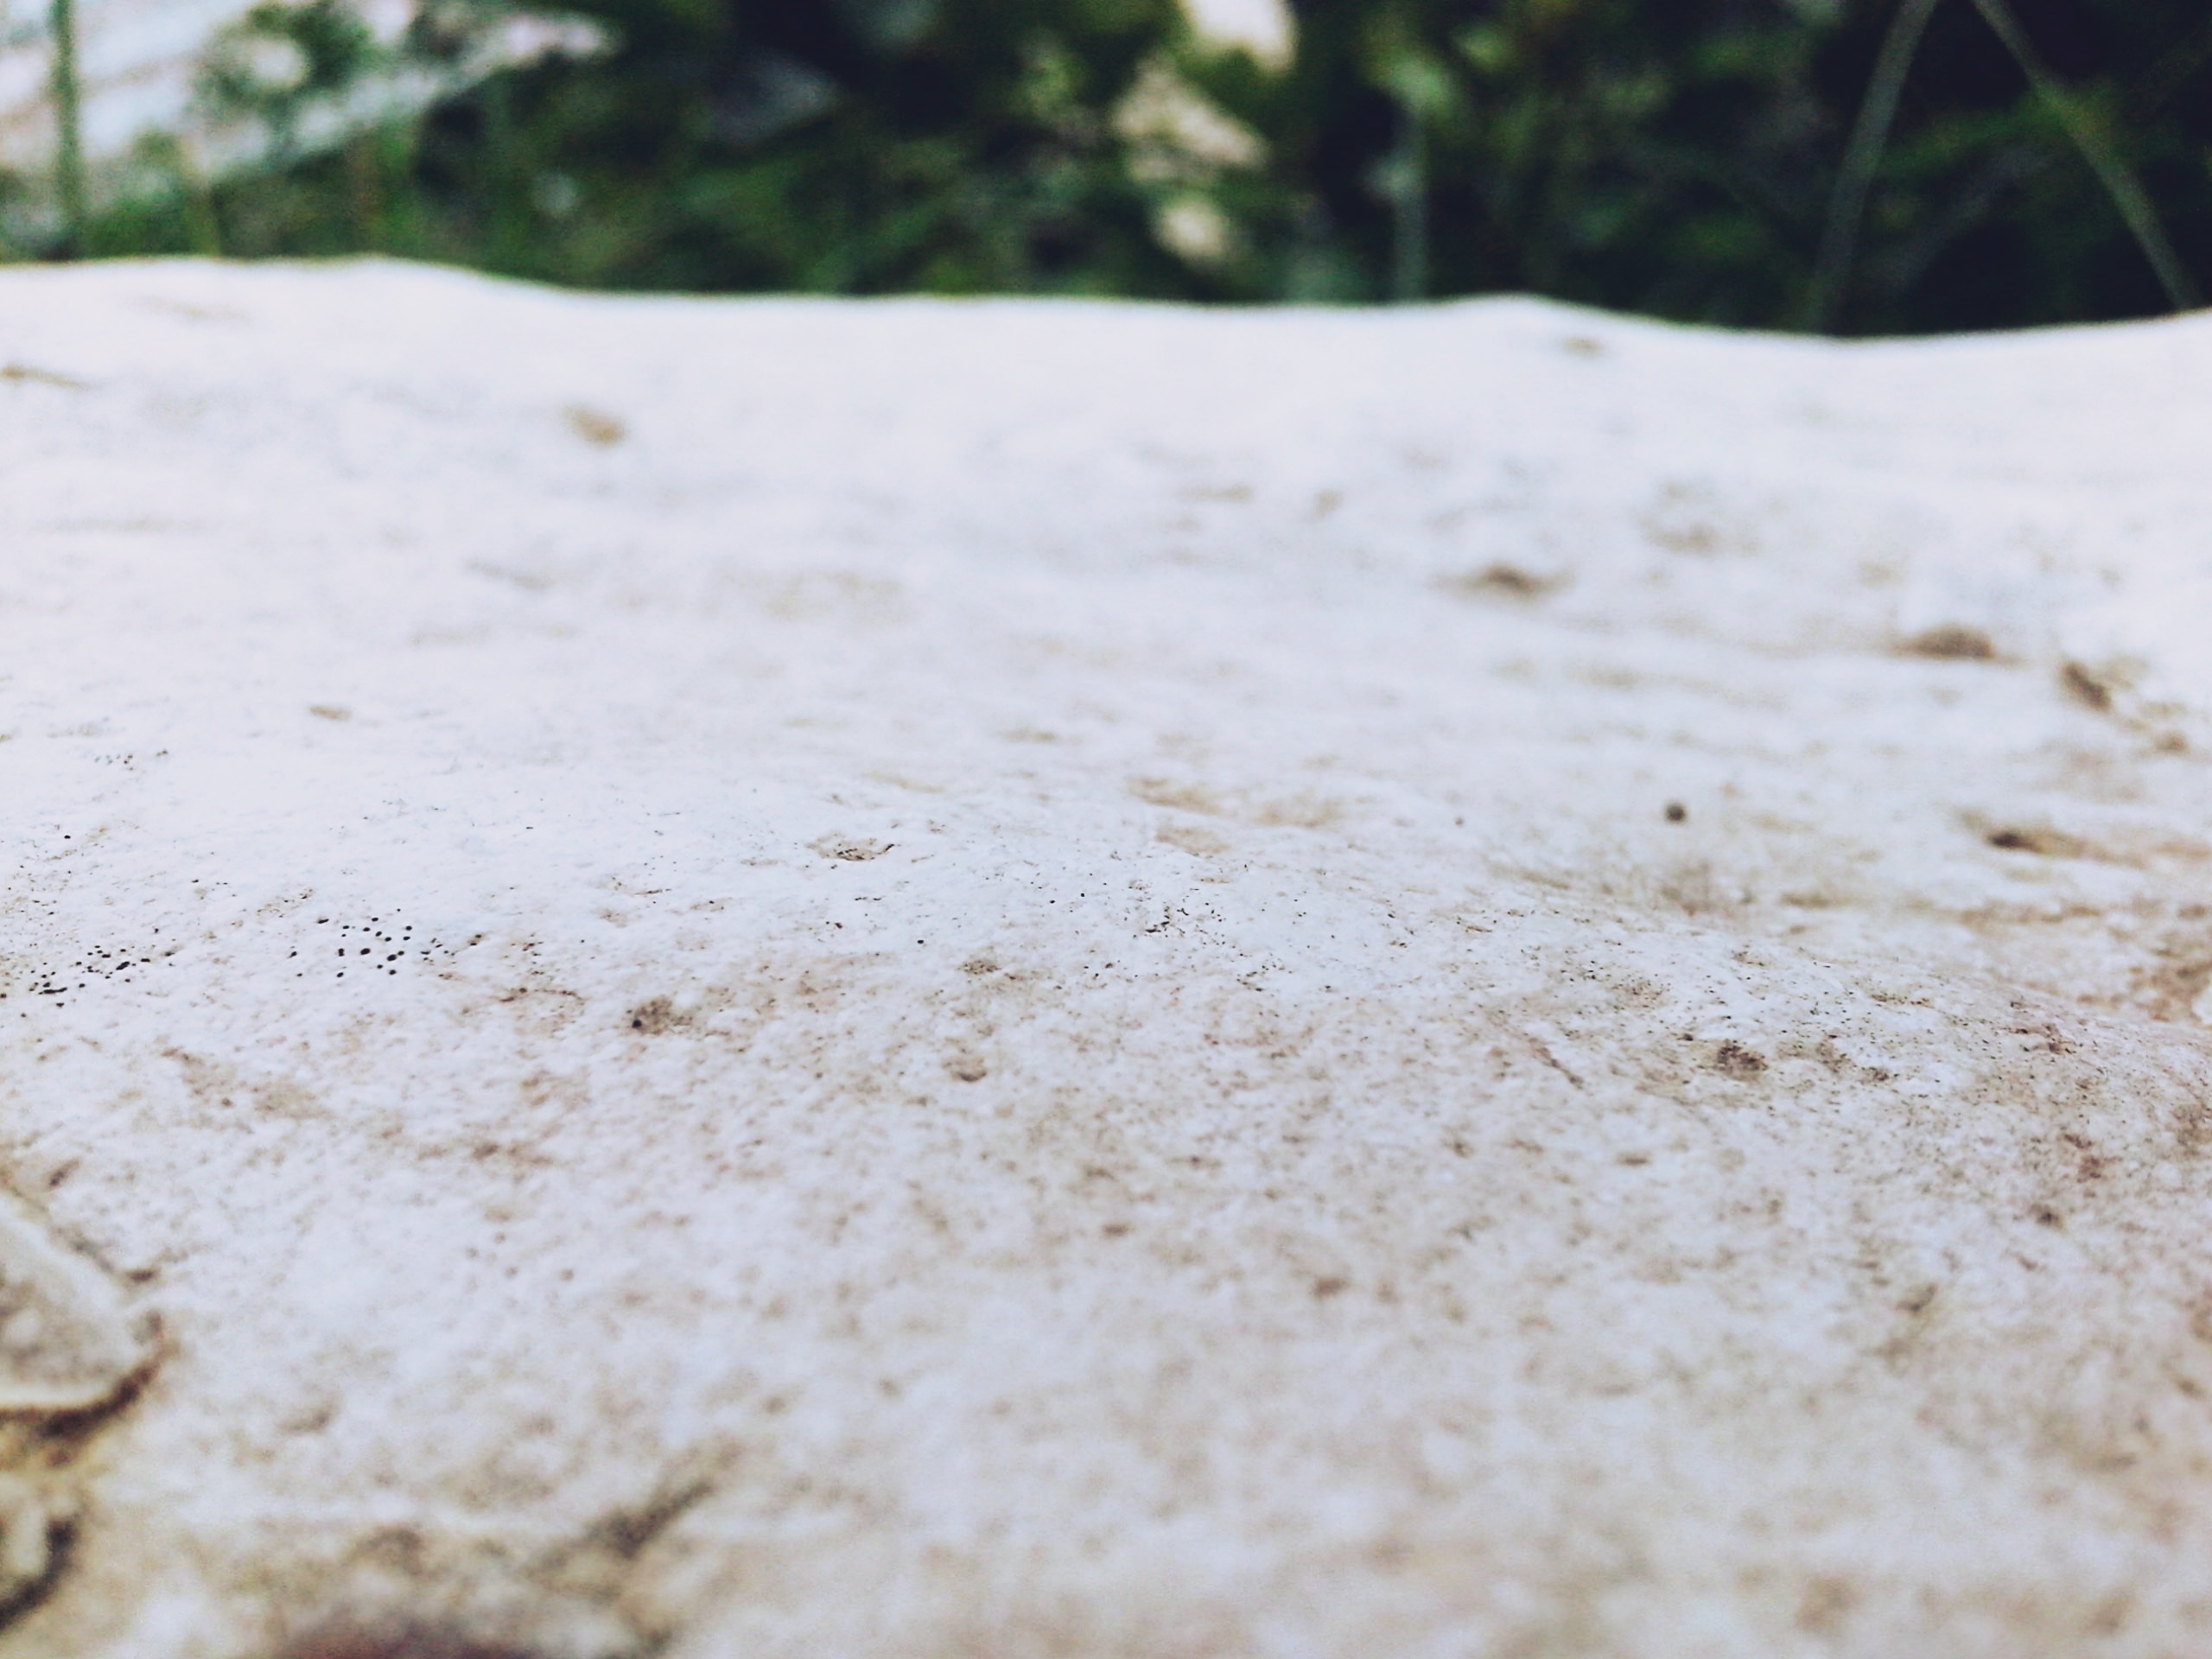
sand, white, dish, food, dough, material, grass family